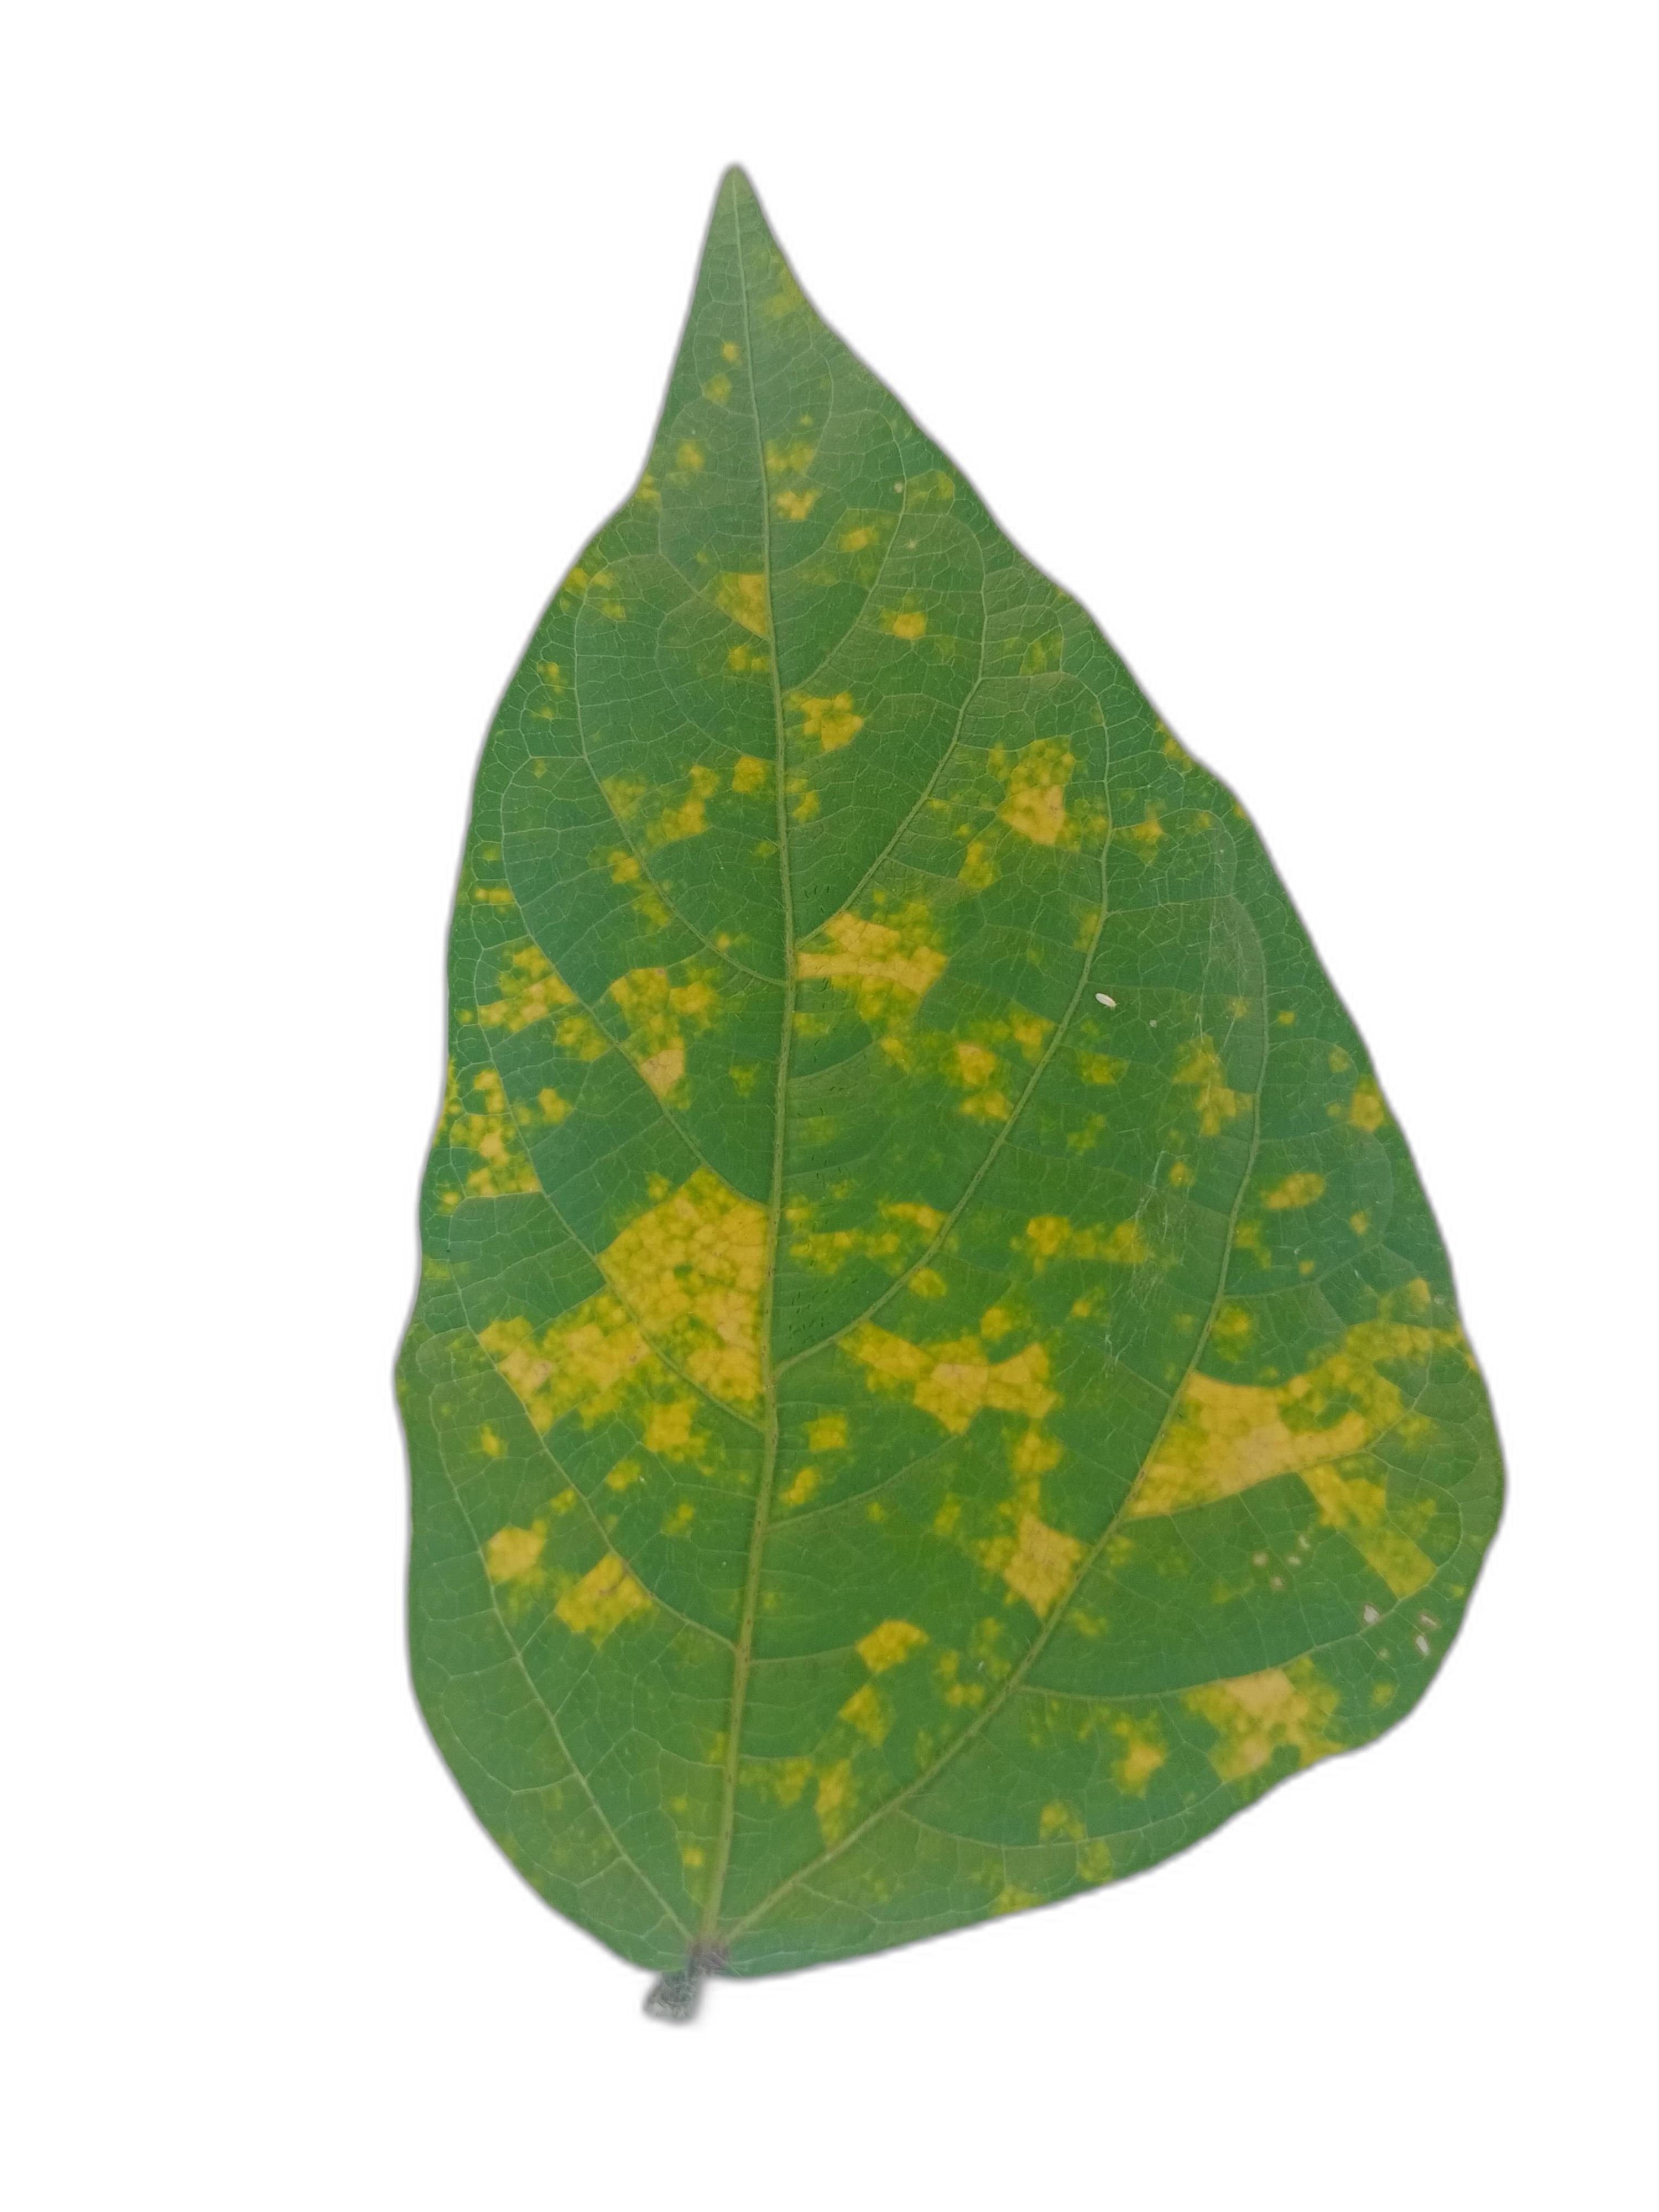
Label: Yellow Mosaic